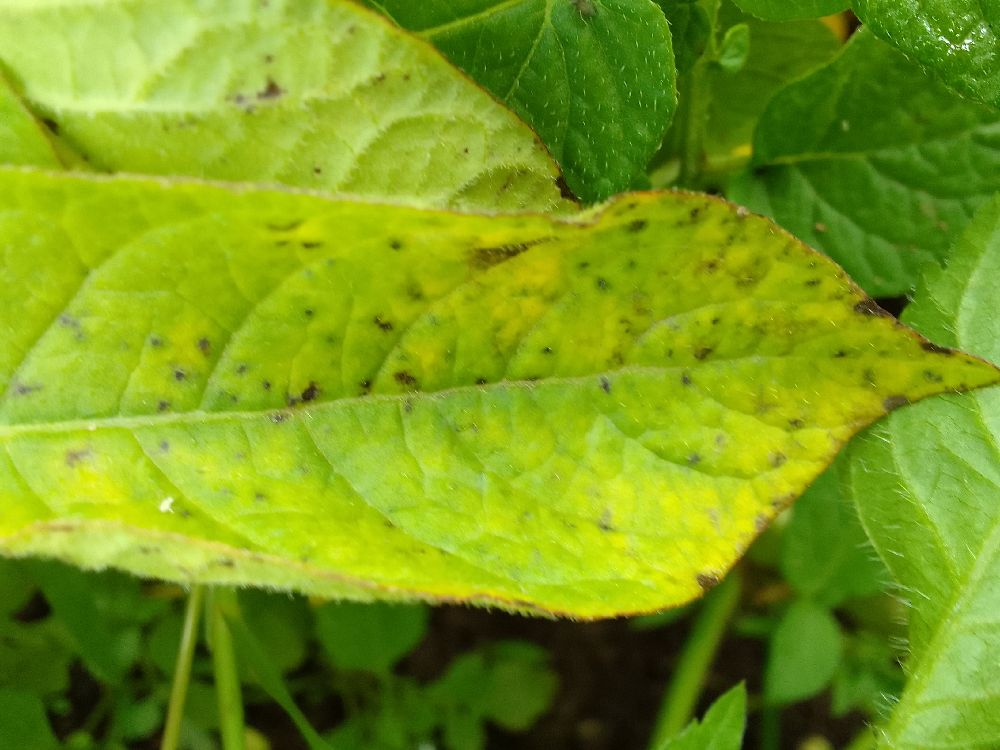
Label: Early blight